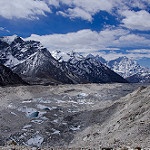
Scene: Outdoor